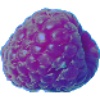
Label: Raspberry 1